Earth auger

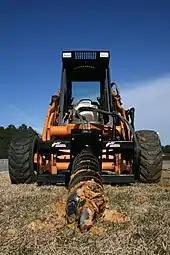
A skid-steer loader with an earth auger attachment.

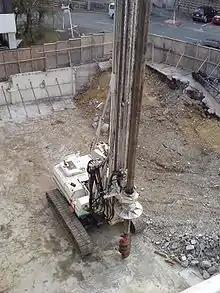
Construction drill auger

Hand-powered earth augers are typically used to plant saplings and trees or to set up posts for fences or other ends.